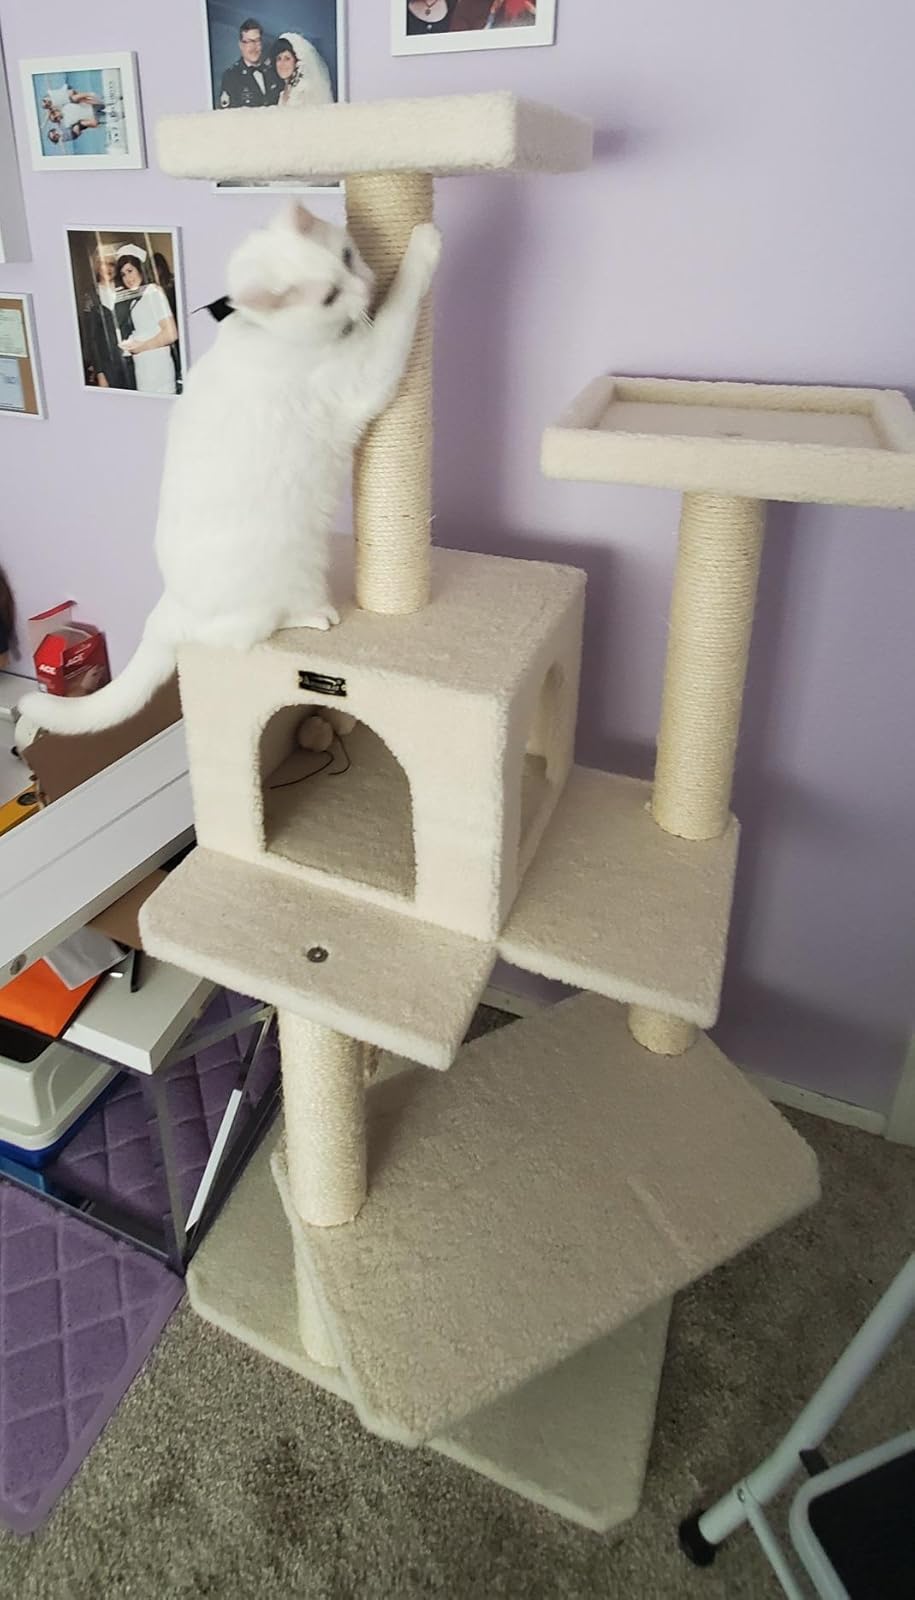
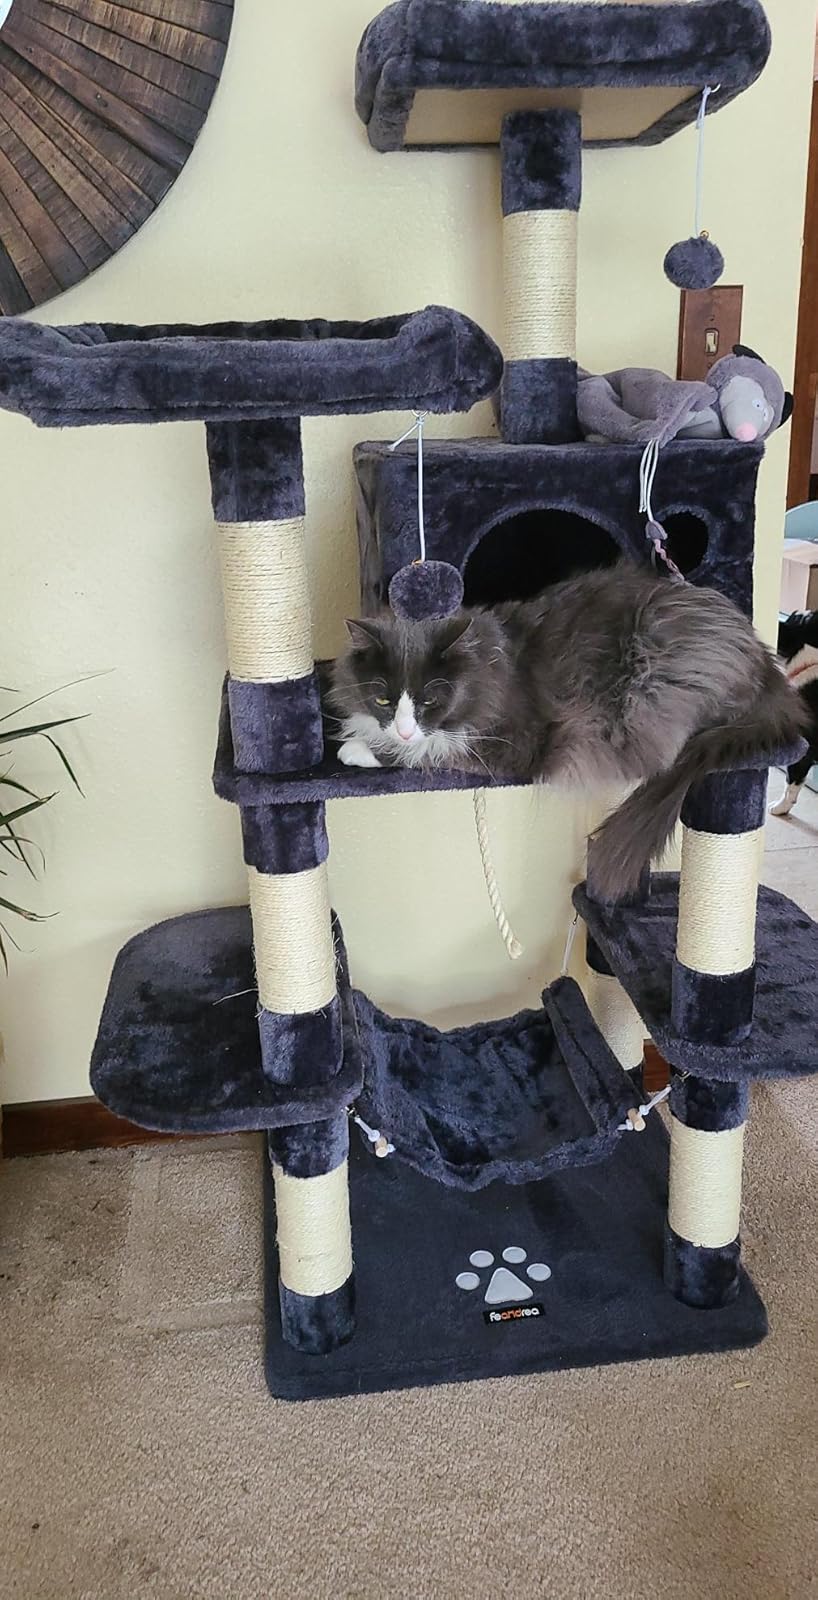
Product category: items_cat tree
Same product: no